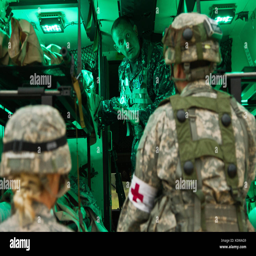
person , profession and soldiers transport simulated victims of a cargo aircraft